Answer in natural language. Considering the relative positions, is Doorway above or below blue modern dining table? Choose between the following options: below or above
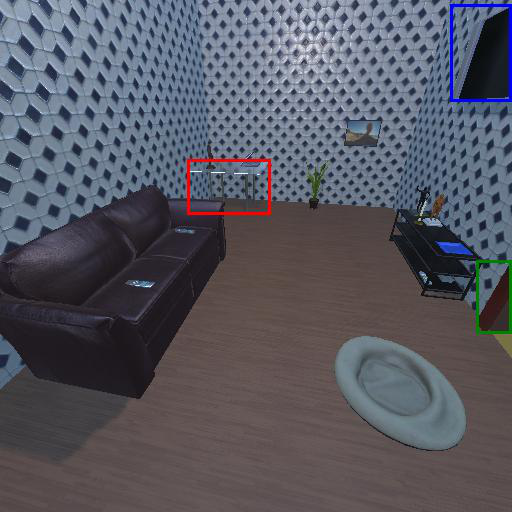
<answer>below</answer>